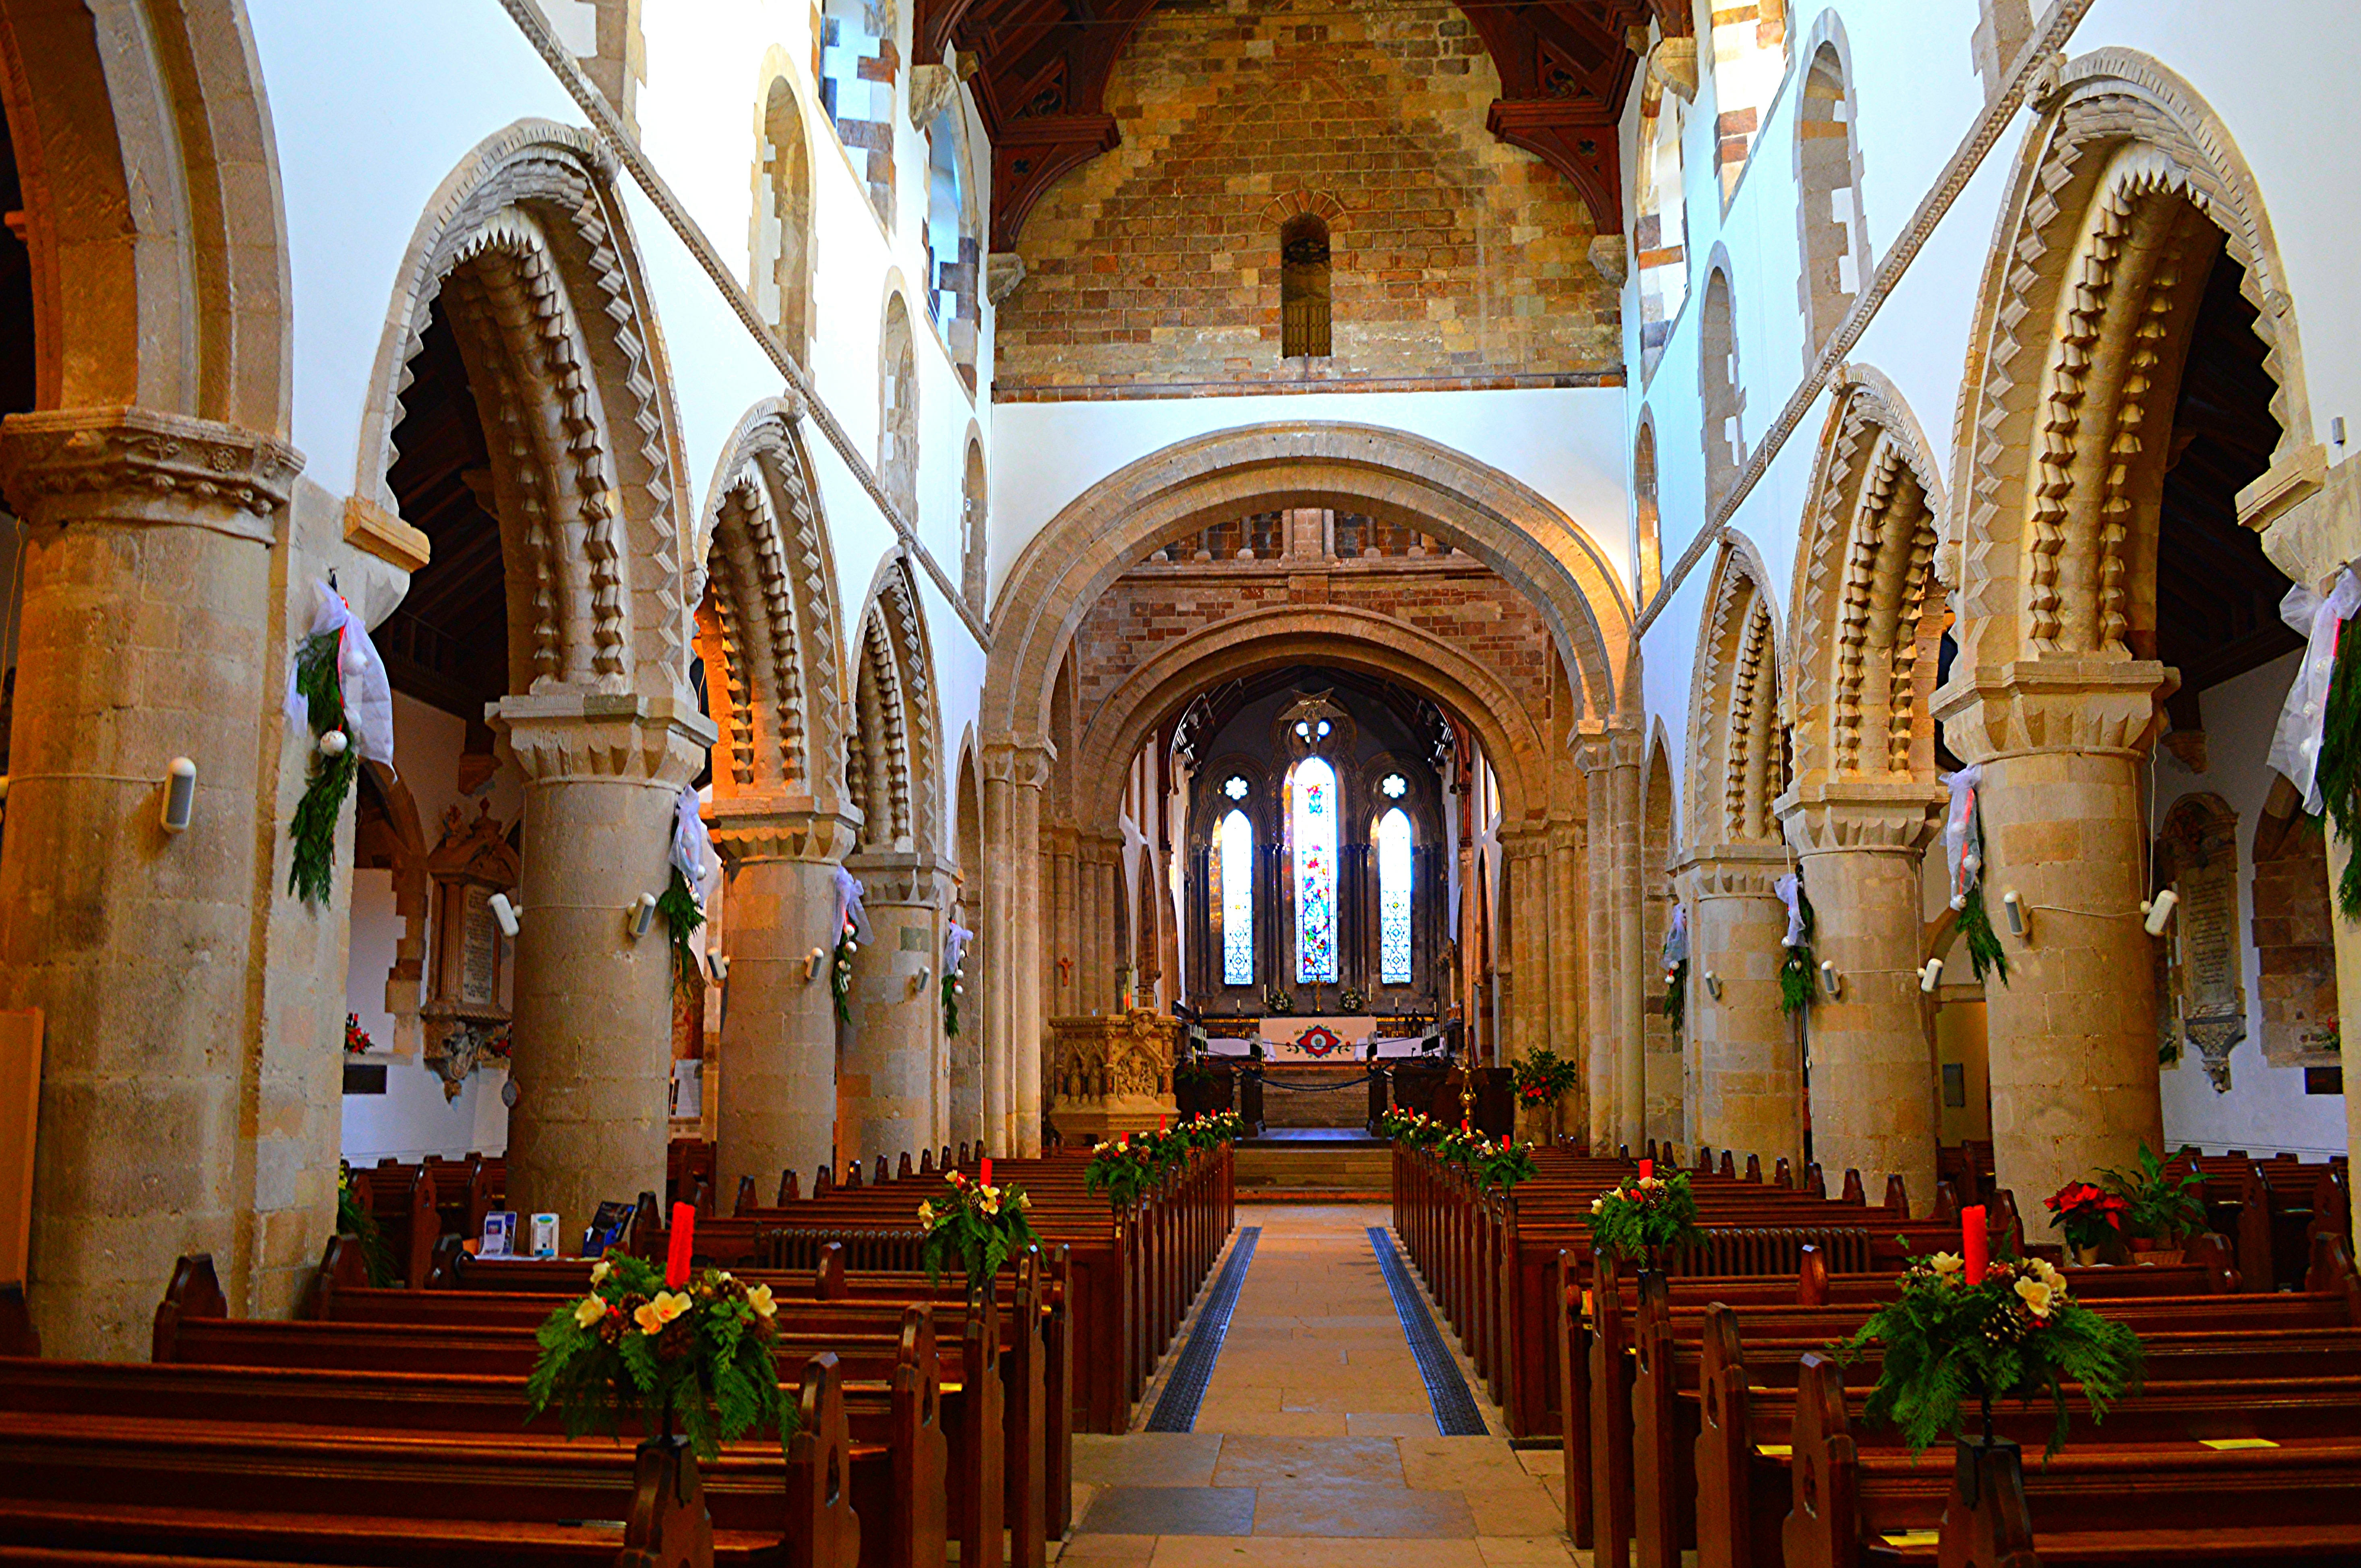
architecture, camera, photography, interior, building, stone, travel, dslr, europe, tower, church, cathedral, chapel, nikon, gothic, place of worship, uk, england, south, west, 2013, windows, arches, monastery, churches, statues, shrine, greatbritain, synagogue, minster, basilica, december, d3200, views, dorset, wimborneminster, east, norman, perpendicular, bournemouth, christchurchpriory, southwestengland